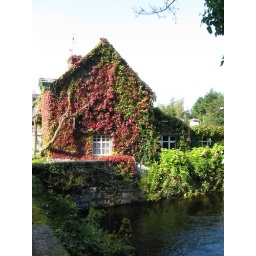
A house near the river Cong.